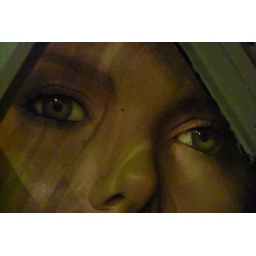
Mannequin in box office window